Goliath and the Rebel Slave

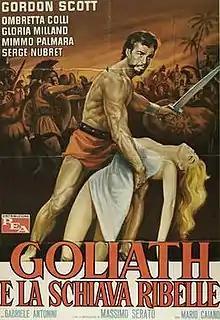

Goliath and the Rebel Slave, also known as The Tyrant of Lydia Against the Son of Hercules, is a 1963 Eastmancolor adventure peplum film directed by Mario Caiano.